De Havilland Spectre

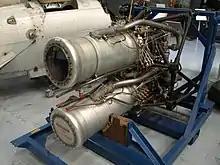
Double Spectre engine on display at the Rolls-Royce Heritage Trust, Derby

The conventional Spectre DSpe.5 had been developed alongside a DSpe.4 RATO variant, the latter for the Avro Vulcan and Handley-Page Victor V bombers, another programme subsequently cancelled after a single trial take-off of a Victor from the de Havilland aerodrome at Hatfield. These two engines were then used in combination to power the development rounds of the Blue Steel missile stand-off bomb, together with the peroxide APU, from its first flight in October 1959.